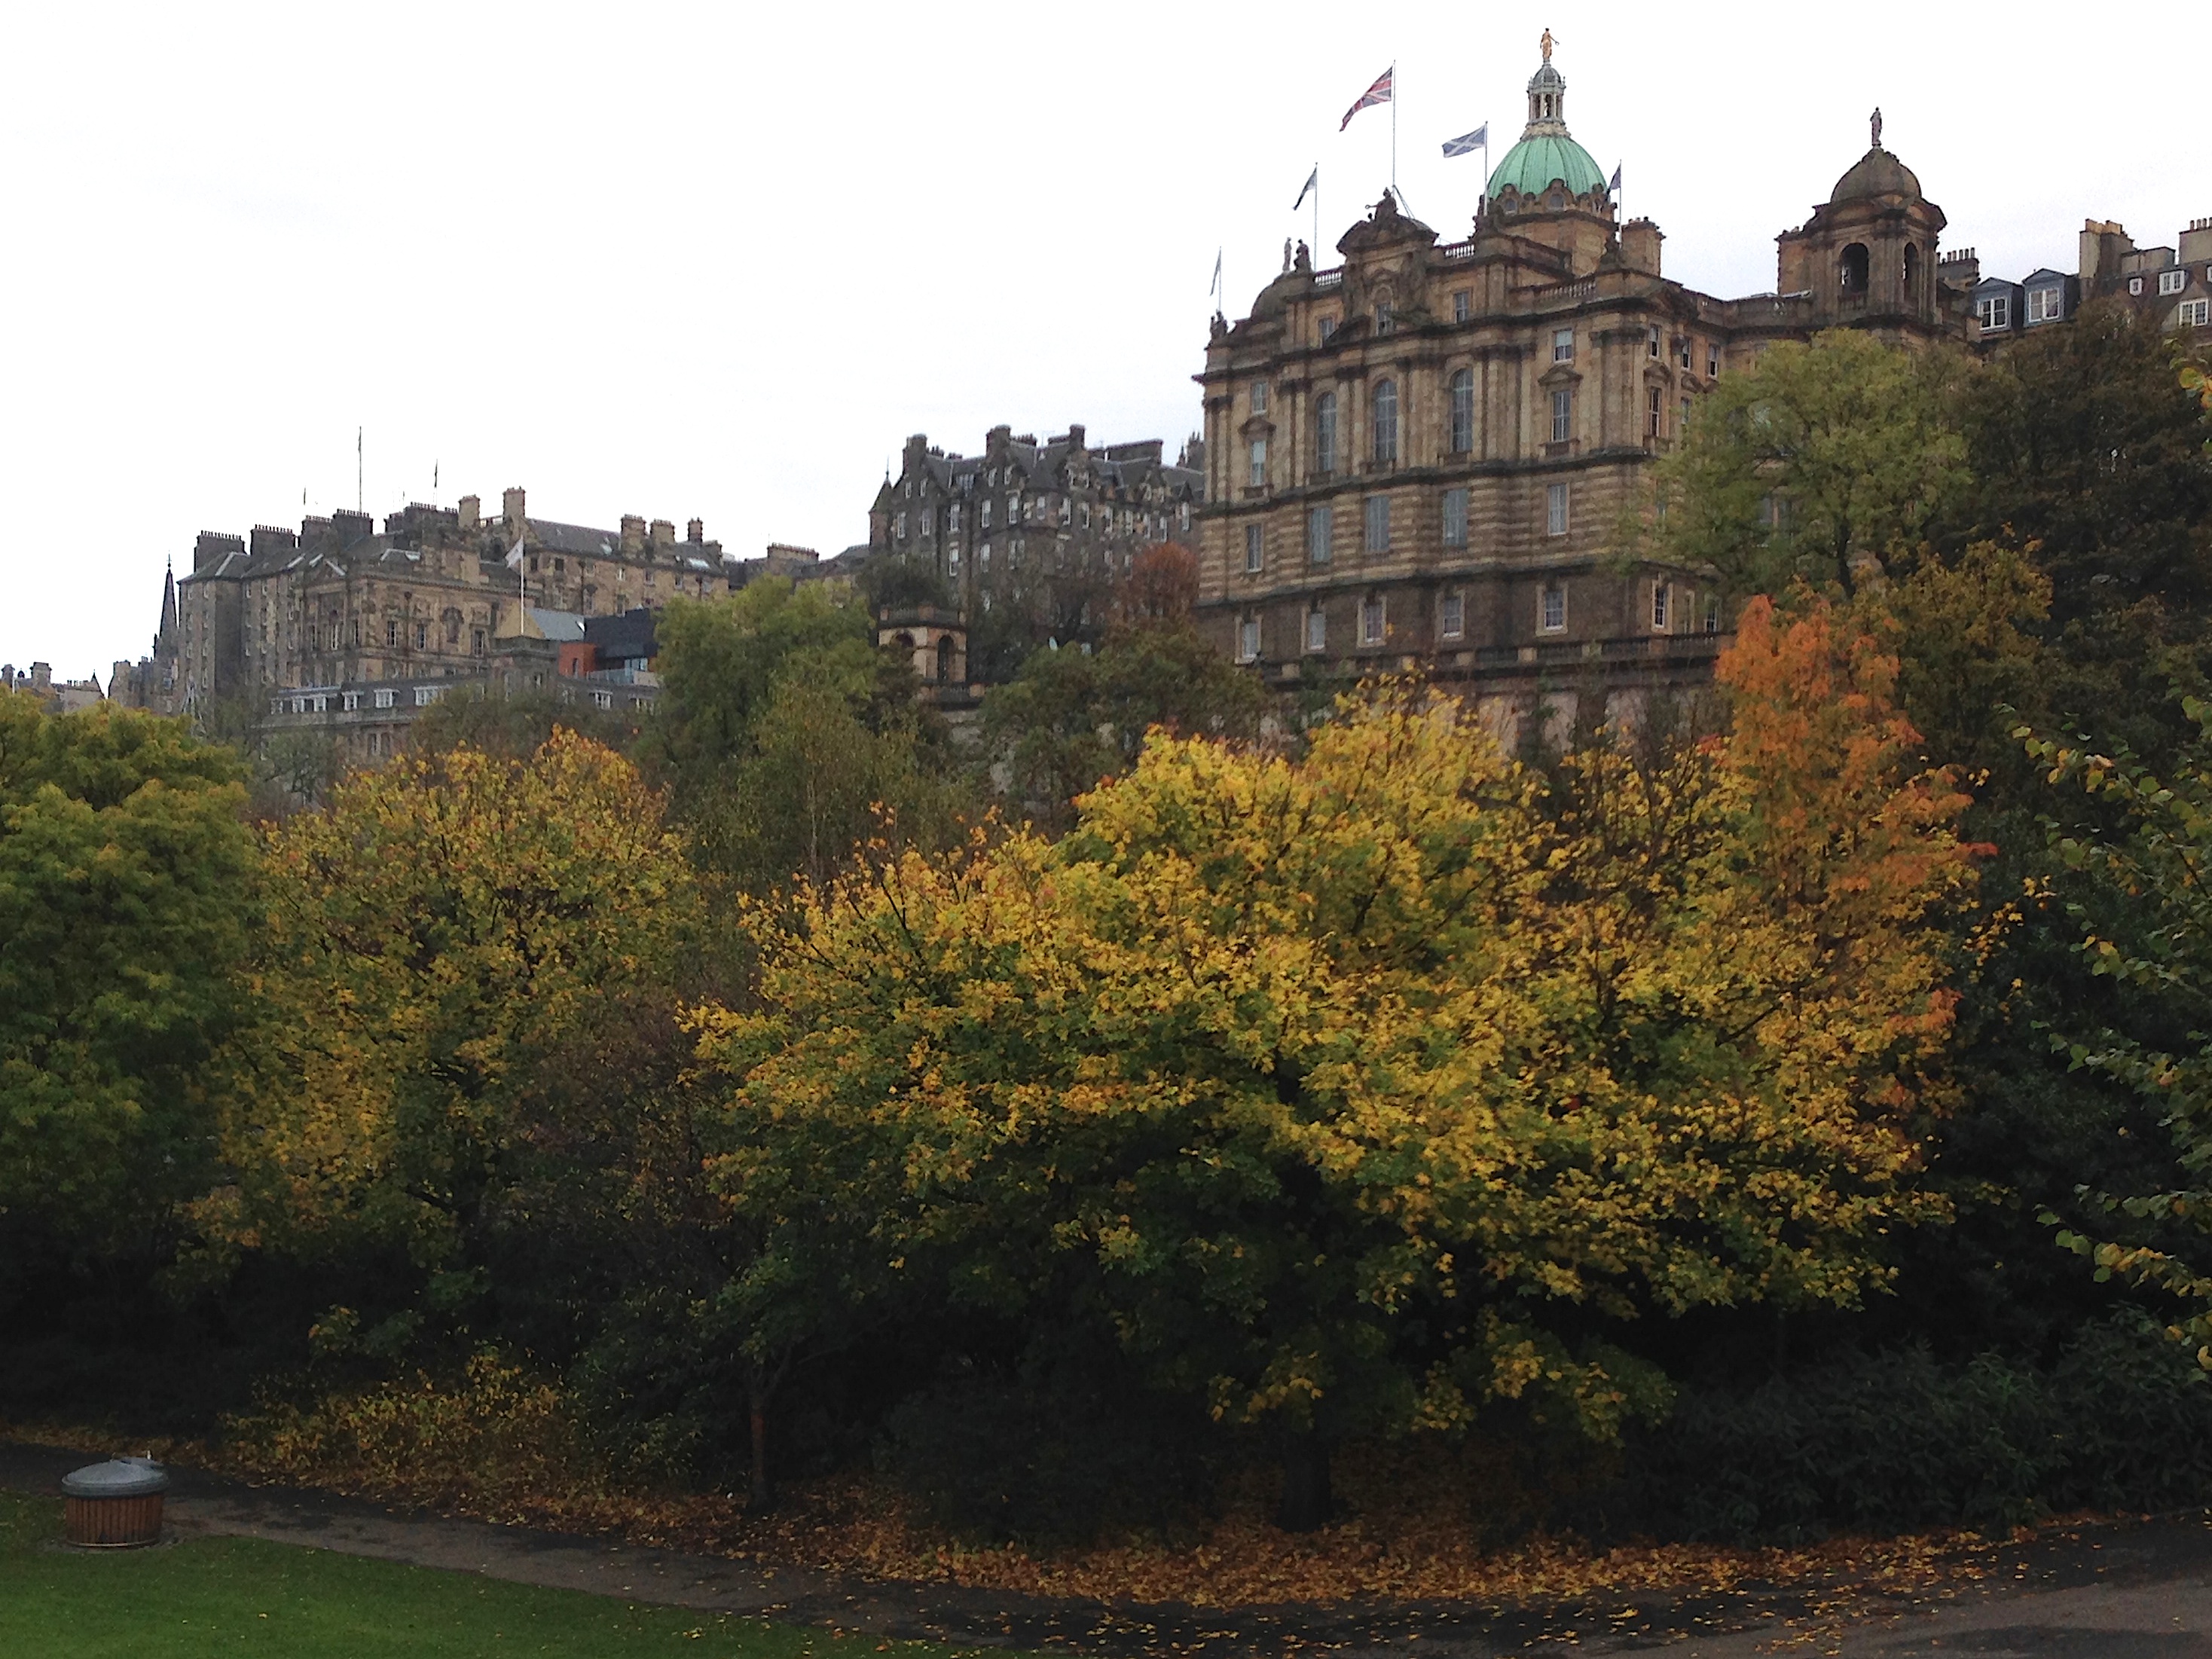
building, chateau, autumn, castle, cool image